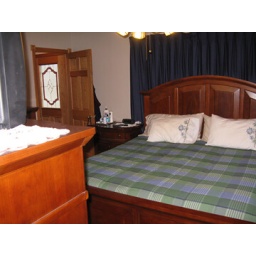
you can see where the front door is in relation to this bedroom